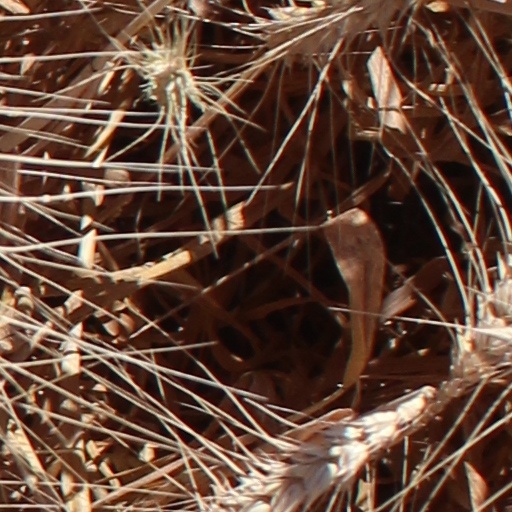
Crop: wheat